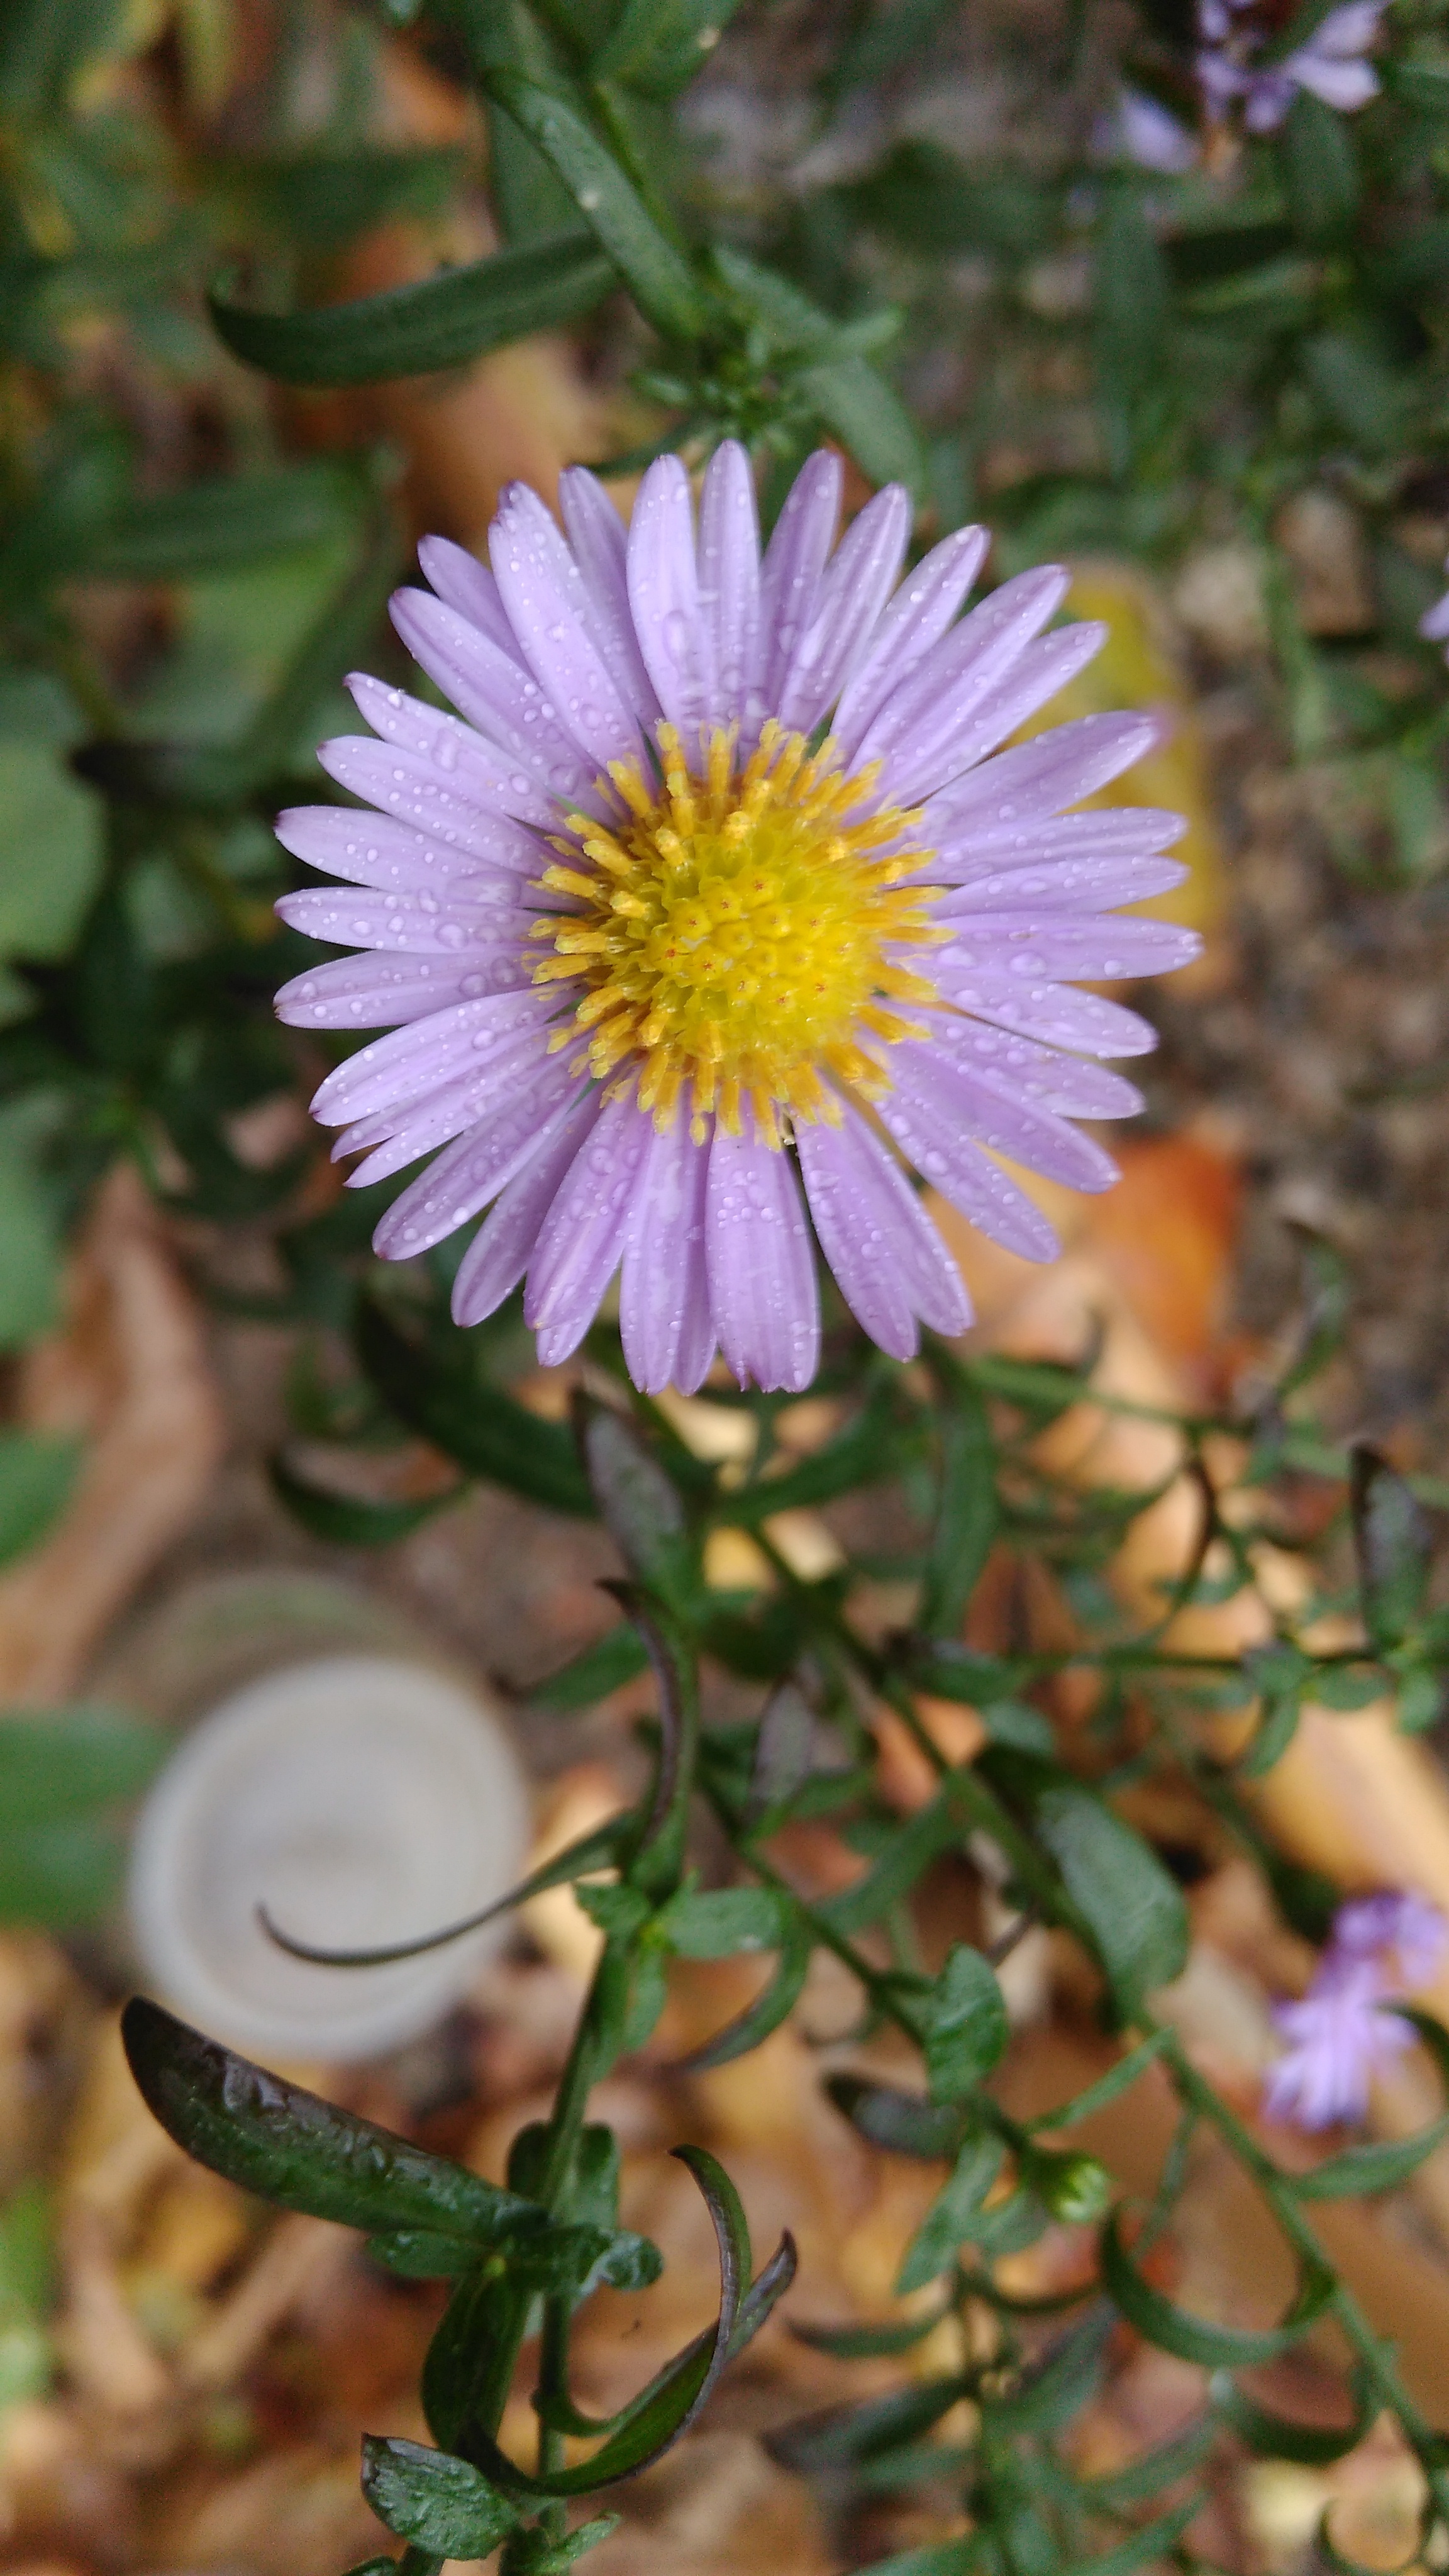
plant, flower, petal, daisy, botany, flora, wildflower, aster, floristry, macro photography, flowering plant, daisy family, annual plant, land plant